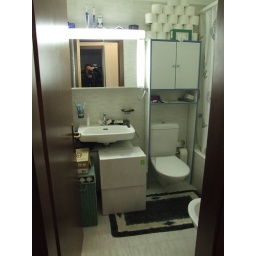
boxes in the bathroom